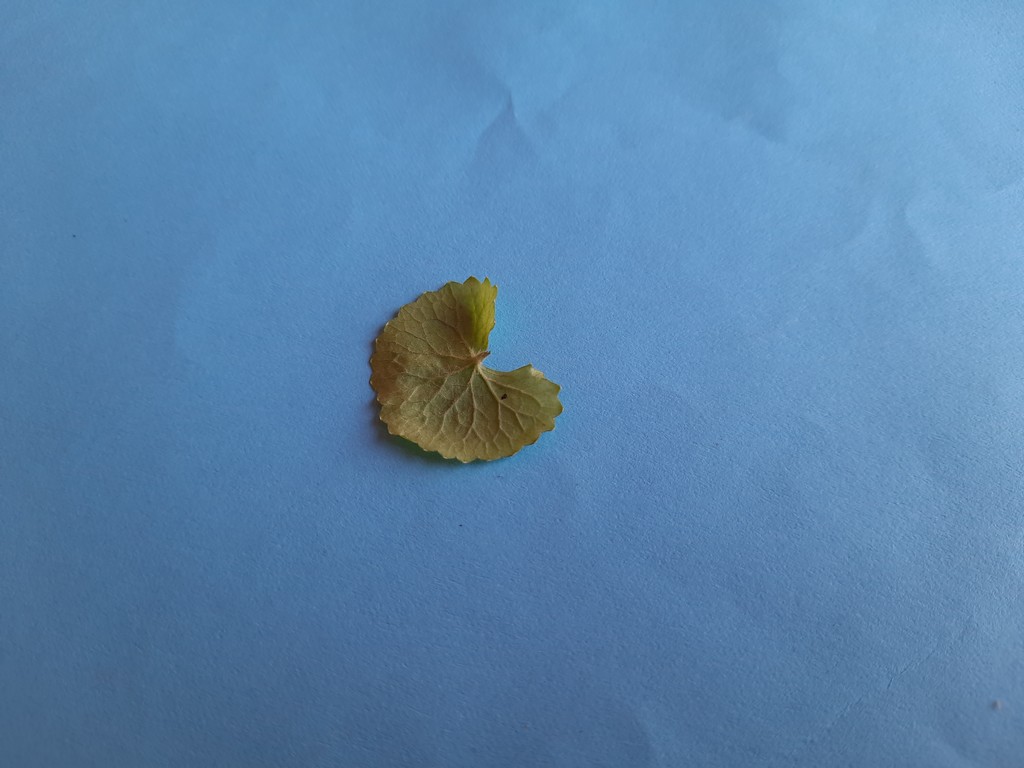
Label: Healthy